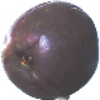
Label: Passion Fruit 1